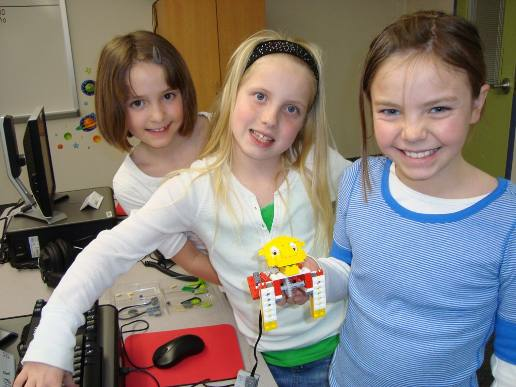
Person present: Yes